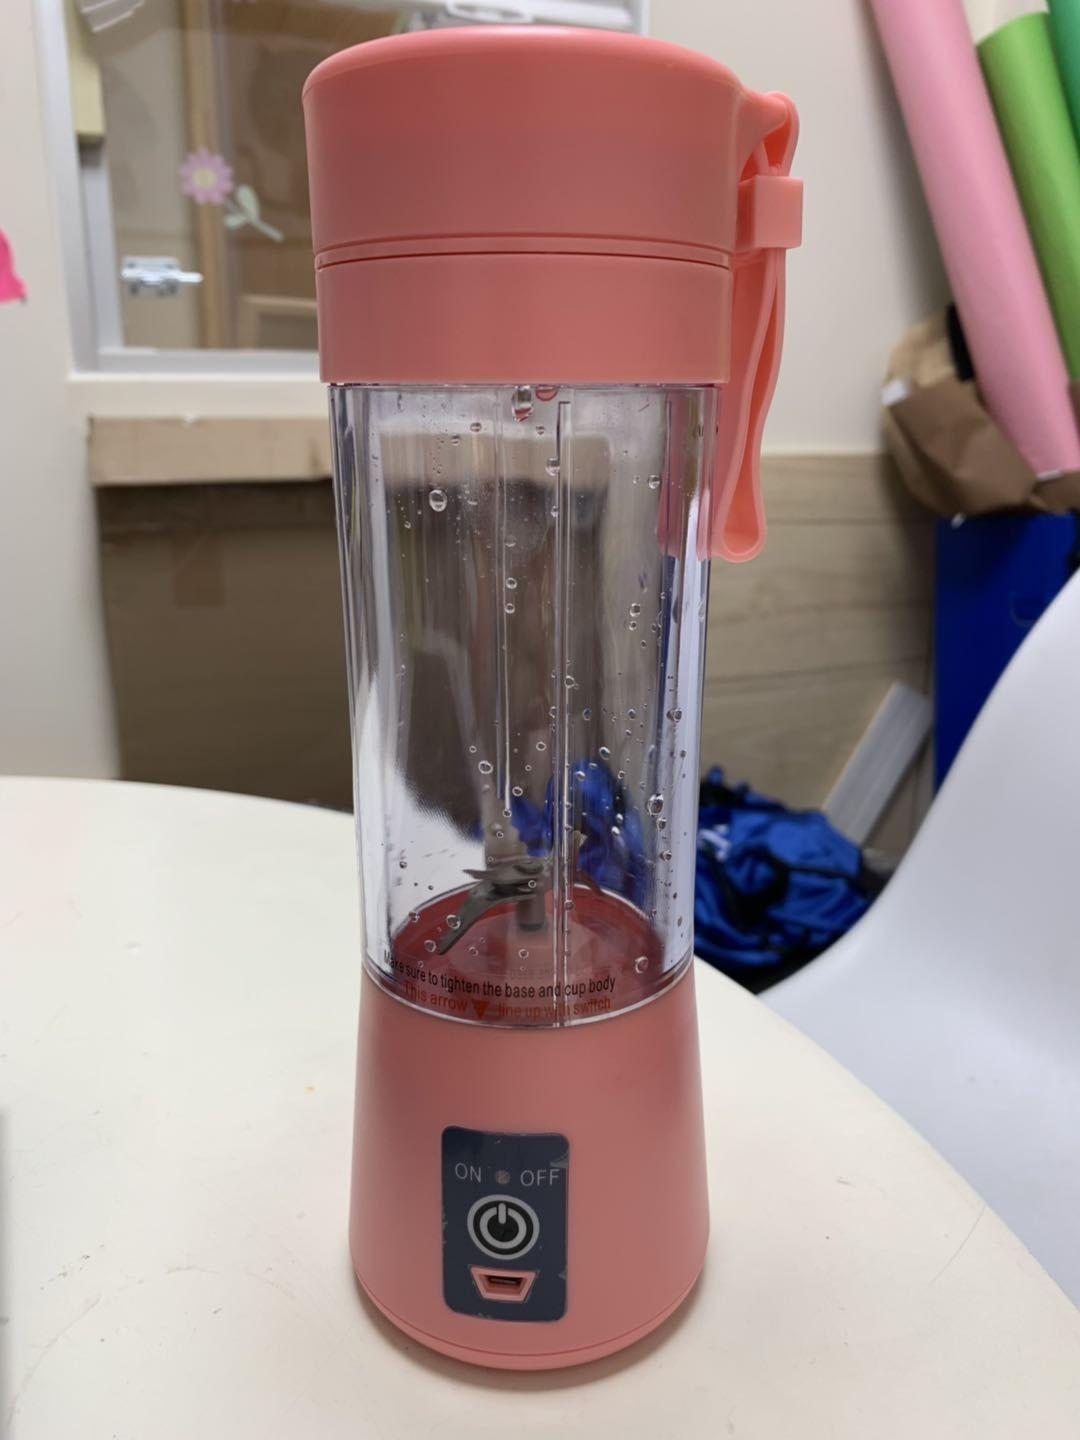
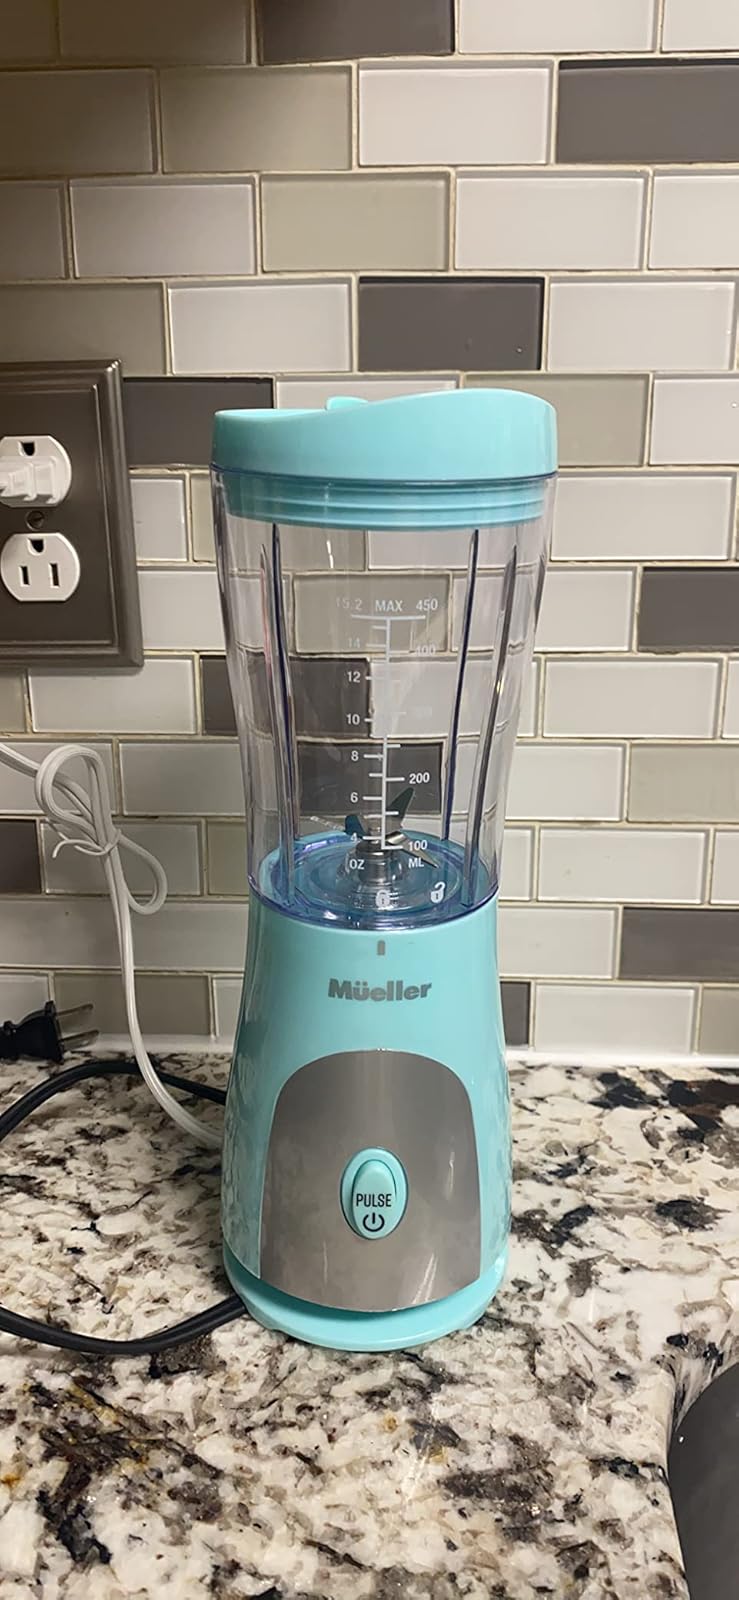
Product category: items_blender
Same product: no